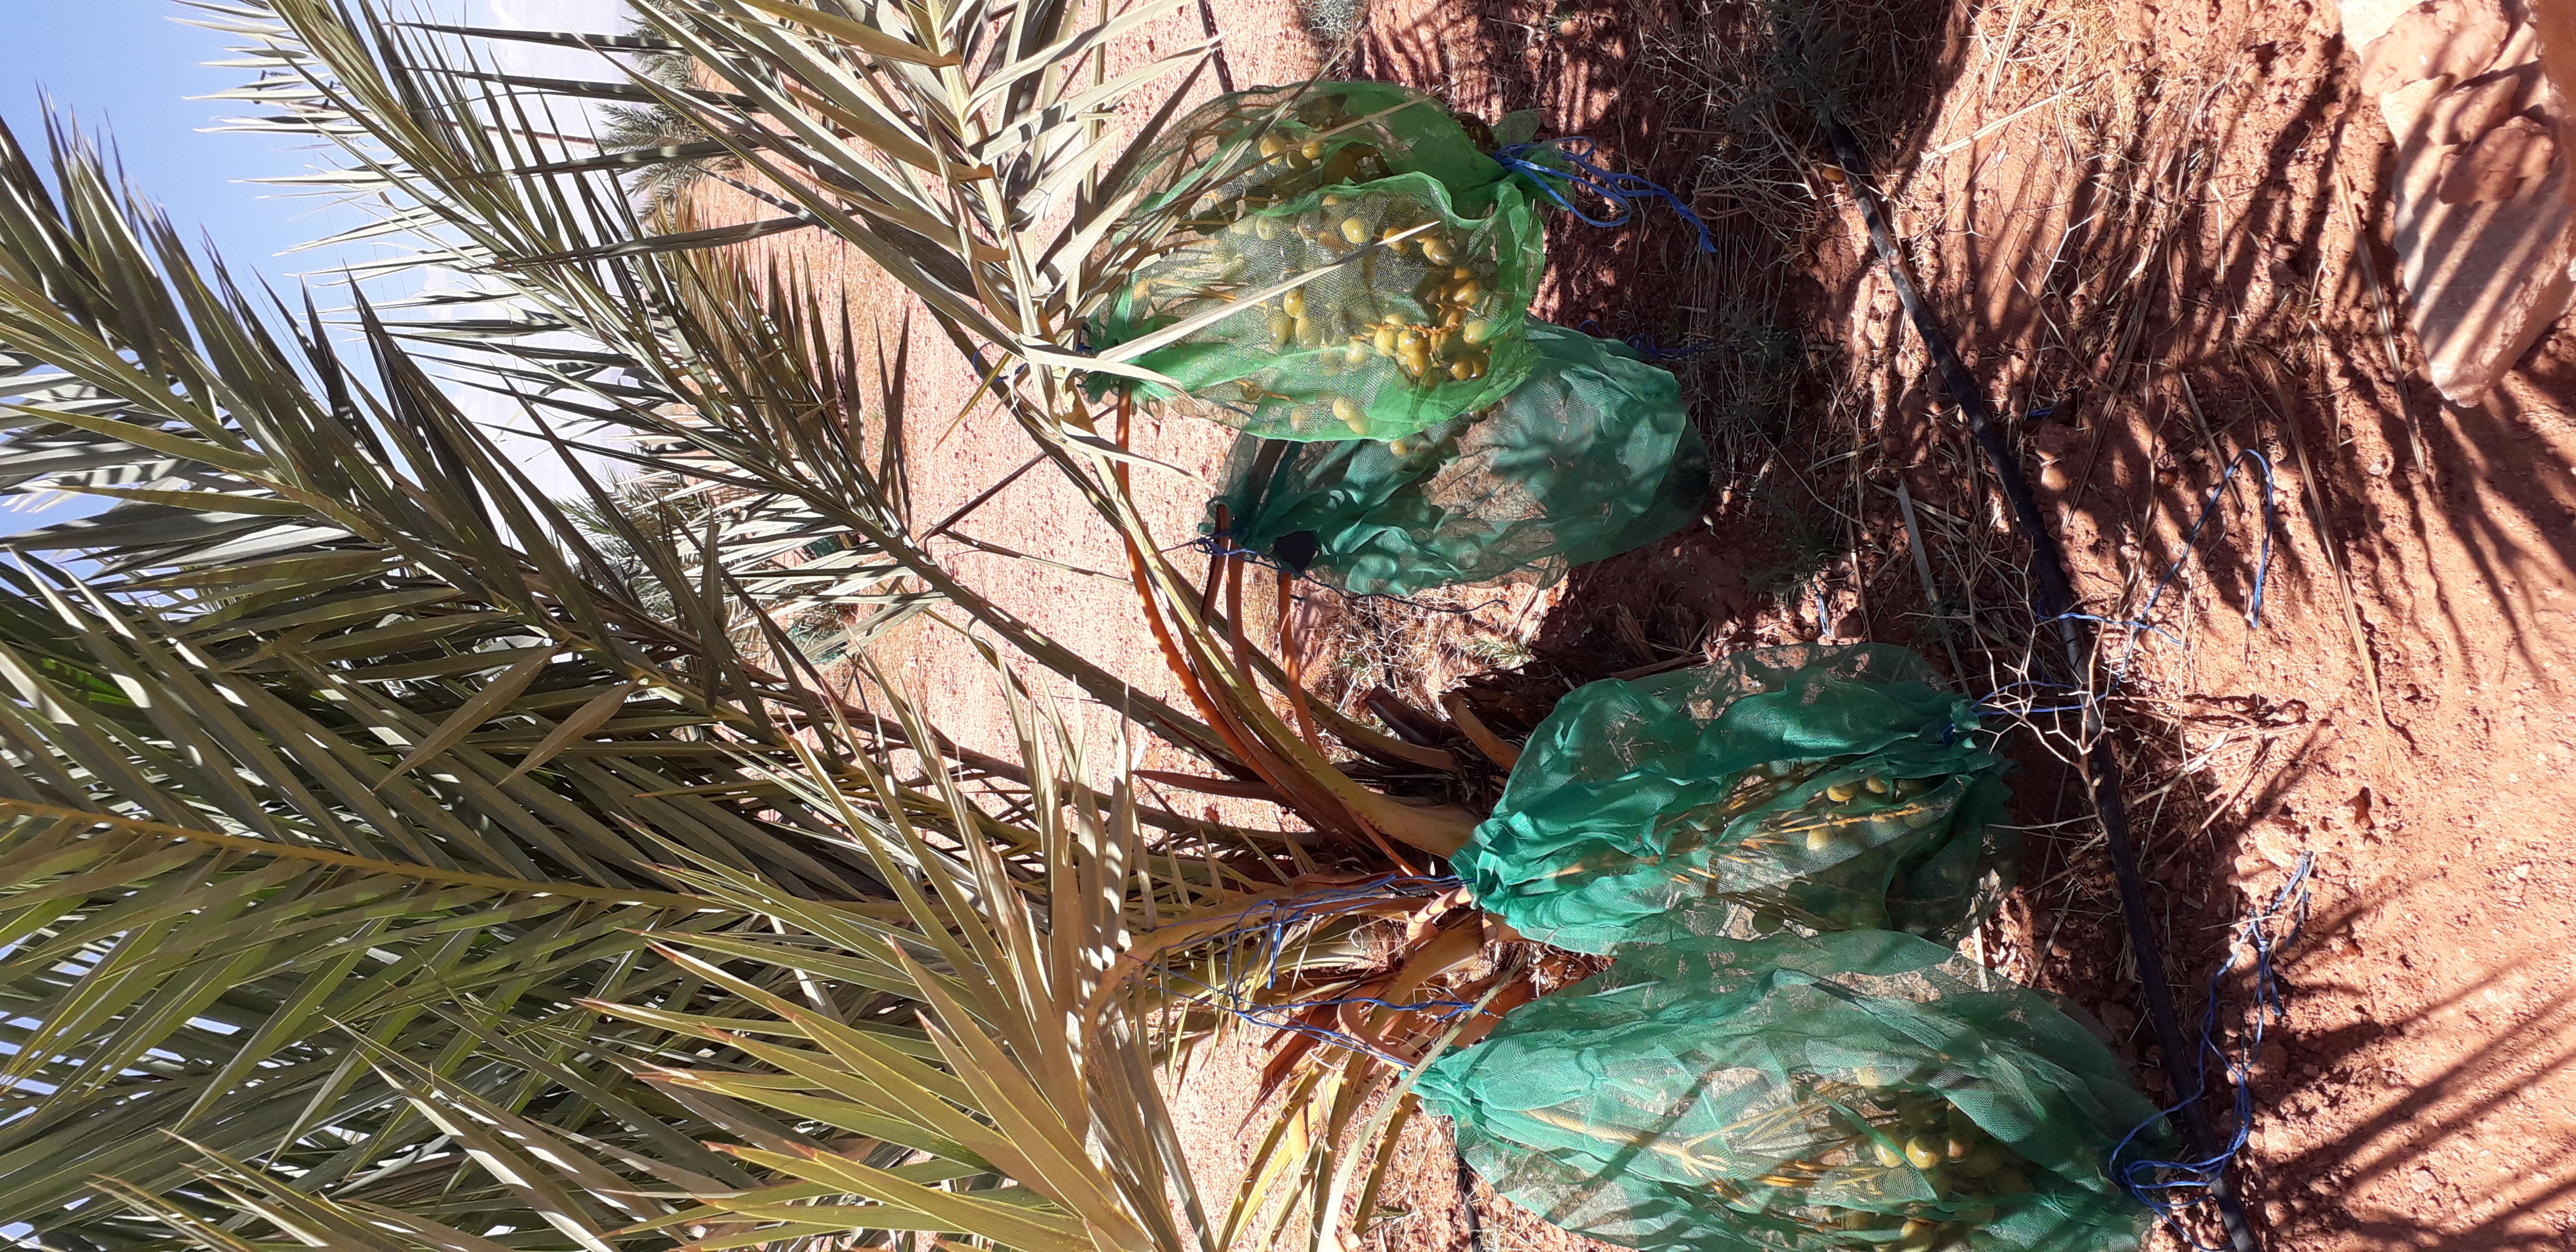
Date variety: Boufagous